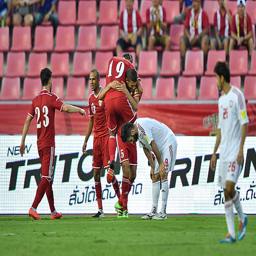
players celebrates during the 44th match .